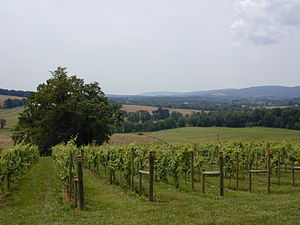
Virginiavin
Vinmark i det nordlige Virginia
Virginiavin er en fælles betegnelse for den vin, der dyrkes i den amerikanske stat Virginia. Traditionelt er den vin fra Nordamerika, vi kender bedst i Europa, den der dyrkes i Californien, men faktisk dyrkes der vin i samtlige USA's 50 stater.